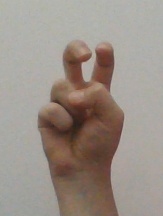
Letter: toot